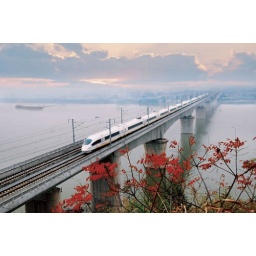
CRH railway bridge over a river